Statue of Frederick Douglass (Rochester, New York)

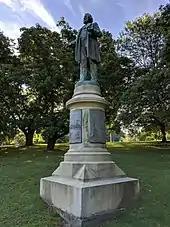
The statue in Highland Park, 2018

In 1941, the city decided to relocate the statue from the congested corner of St. Paul Street and Central Avenue to a quiet location overlooking the natural amphitheater at Highland Park.